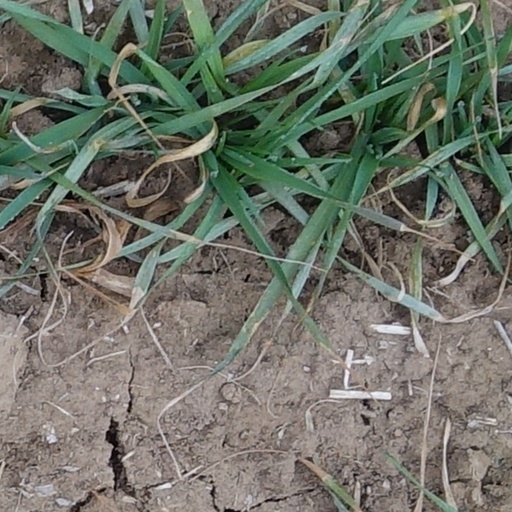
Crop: wheat